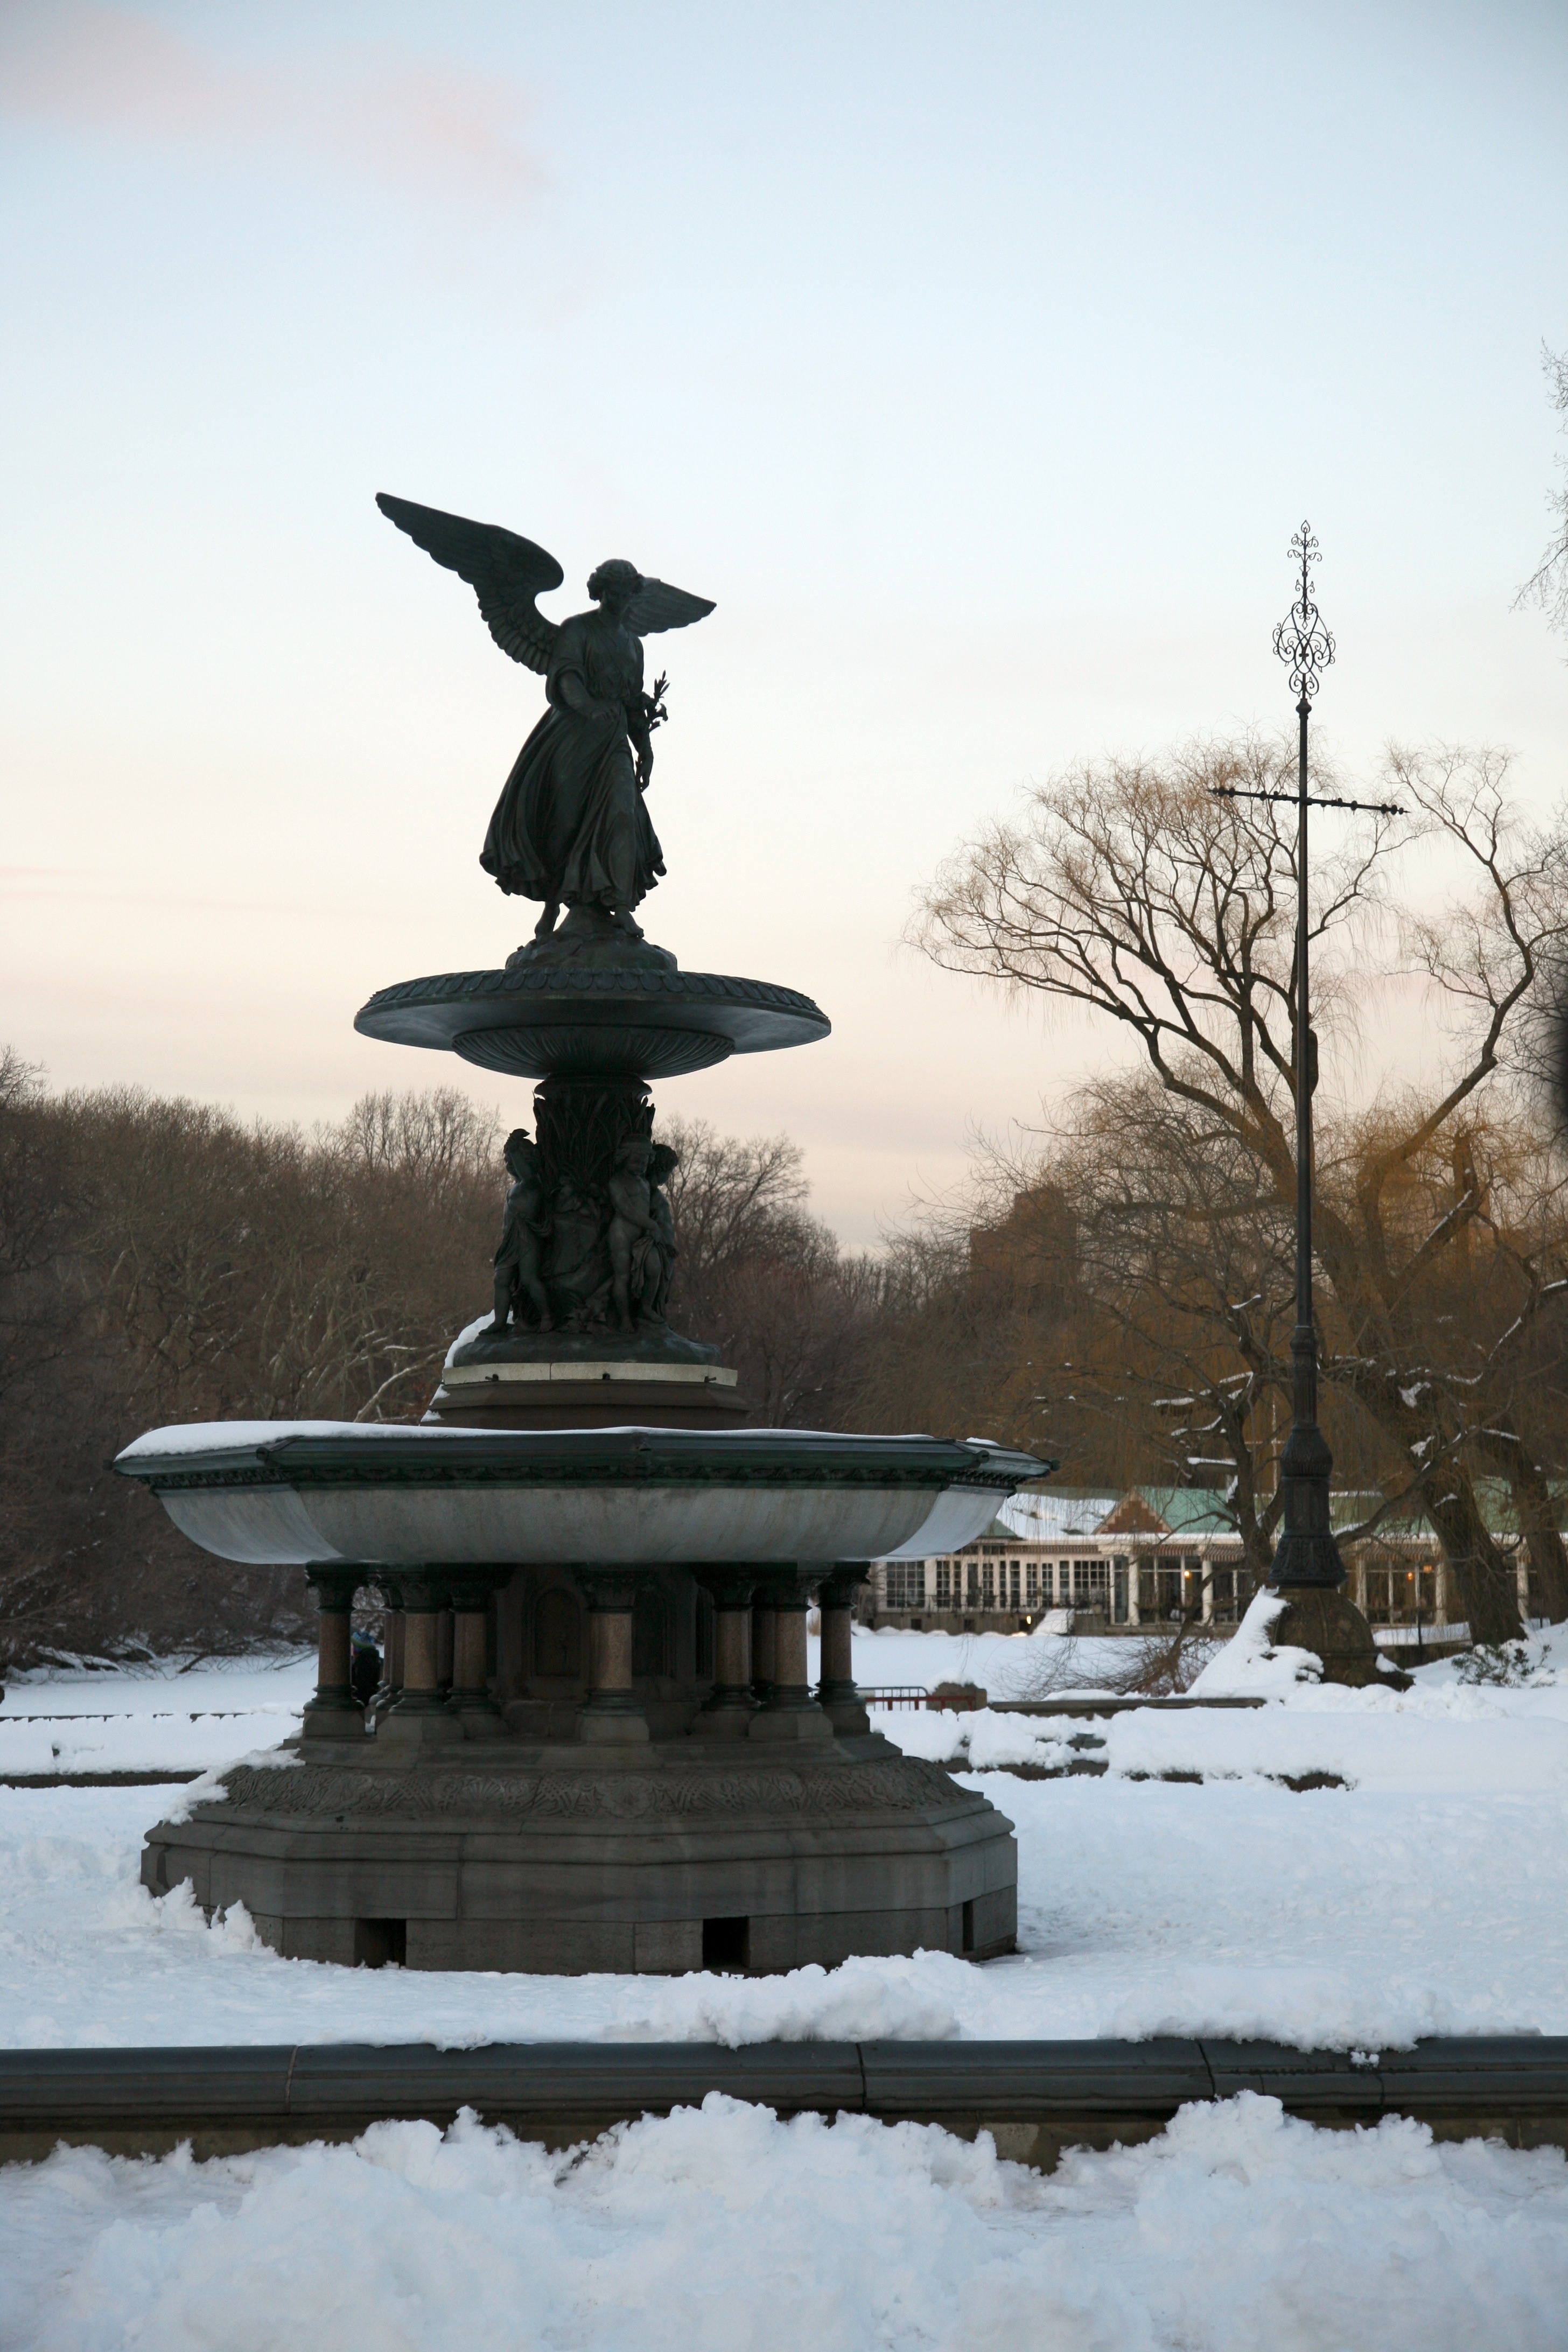
tree, water, snow, winter, morning, manhattan, monument, statue, reflection, nyc, park, weather, season, sculpture, neige, newyork, newyorkcity, ny, fountain, centralpark, water feature